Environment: real
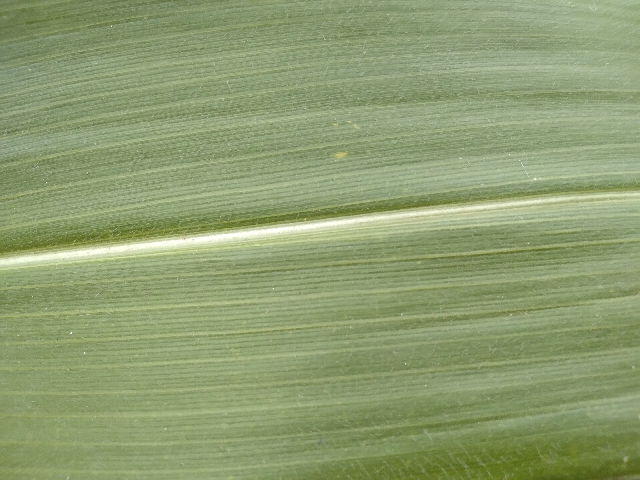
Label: healthy